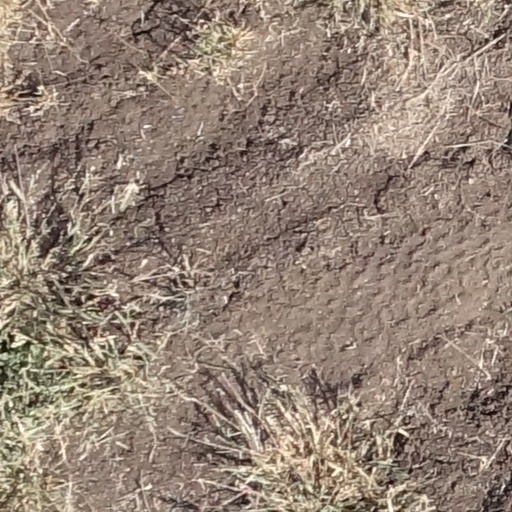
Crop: sorghum